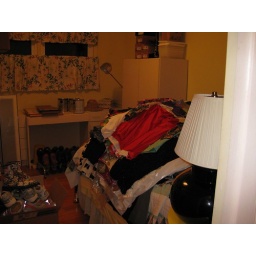
Pile of clothes on the bed in spare bedroom so all 3 bedroom closets can be painted